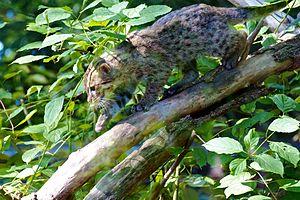
Un jeune Chat pêcheur (Prionailurus viverrinus) sur une branche.